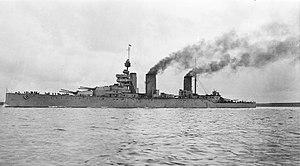
Le HMS Lion est un croiseur de bataille de la Royal Navy et le navire de tête de sa classe. Amélioration de la classe Indefatigable en termes de rapidité, d'armement et de blindage, les navires de cette classe sont une réponse à la classe Moltke allemande. Le HMS Lion est lancé en 1910 et fait partie de la 1ʳᵉ escadre de croiseurs de bataille de la Grand Fleet, qui participe aux batailles de Heligoland, de Dogger Bank et du Jutland.
Le cuirassé est un type de navire de guerre apparu à partir du milieu du XIXᵉ siècle, dont le blindage constituait la première caractéristique, et dont l'artillerie principale était composée de pièces d'artillerie les plus puissantes du moment. Au début du XXᵉ siècle, apparut une variante des cuirassés, le croiseur de bataille, avec une artillerie et un déplacement à peine inférieurs à ceux des cuirassés, mais avec un blindage plus léger, et une plus grande vitesse. Les cuirassés les plus modernes de la Seconde Guerre mondiale ont été une synthèse de ces deux types, avant d'être supplantés par les porte-avions d'attaque.